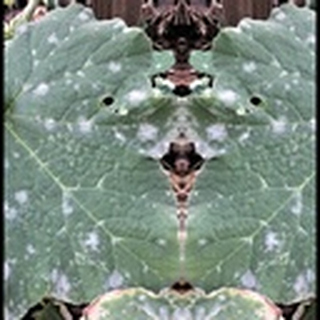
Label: cotton_powdery_mildew